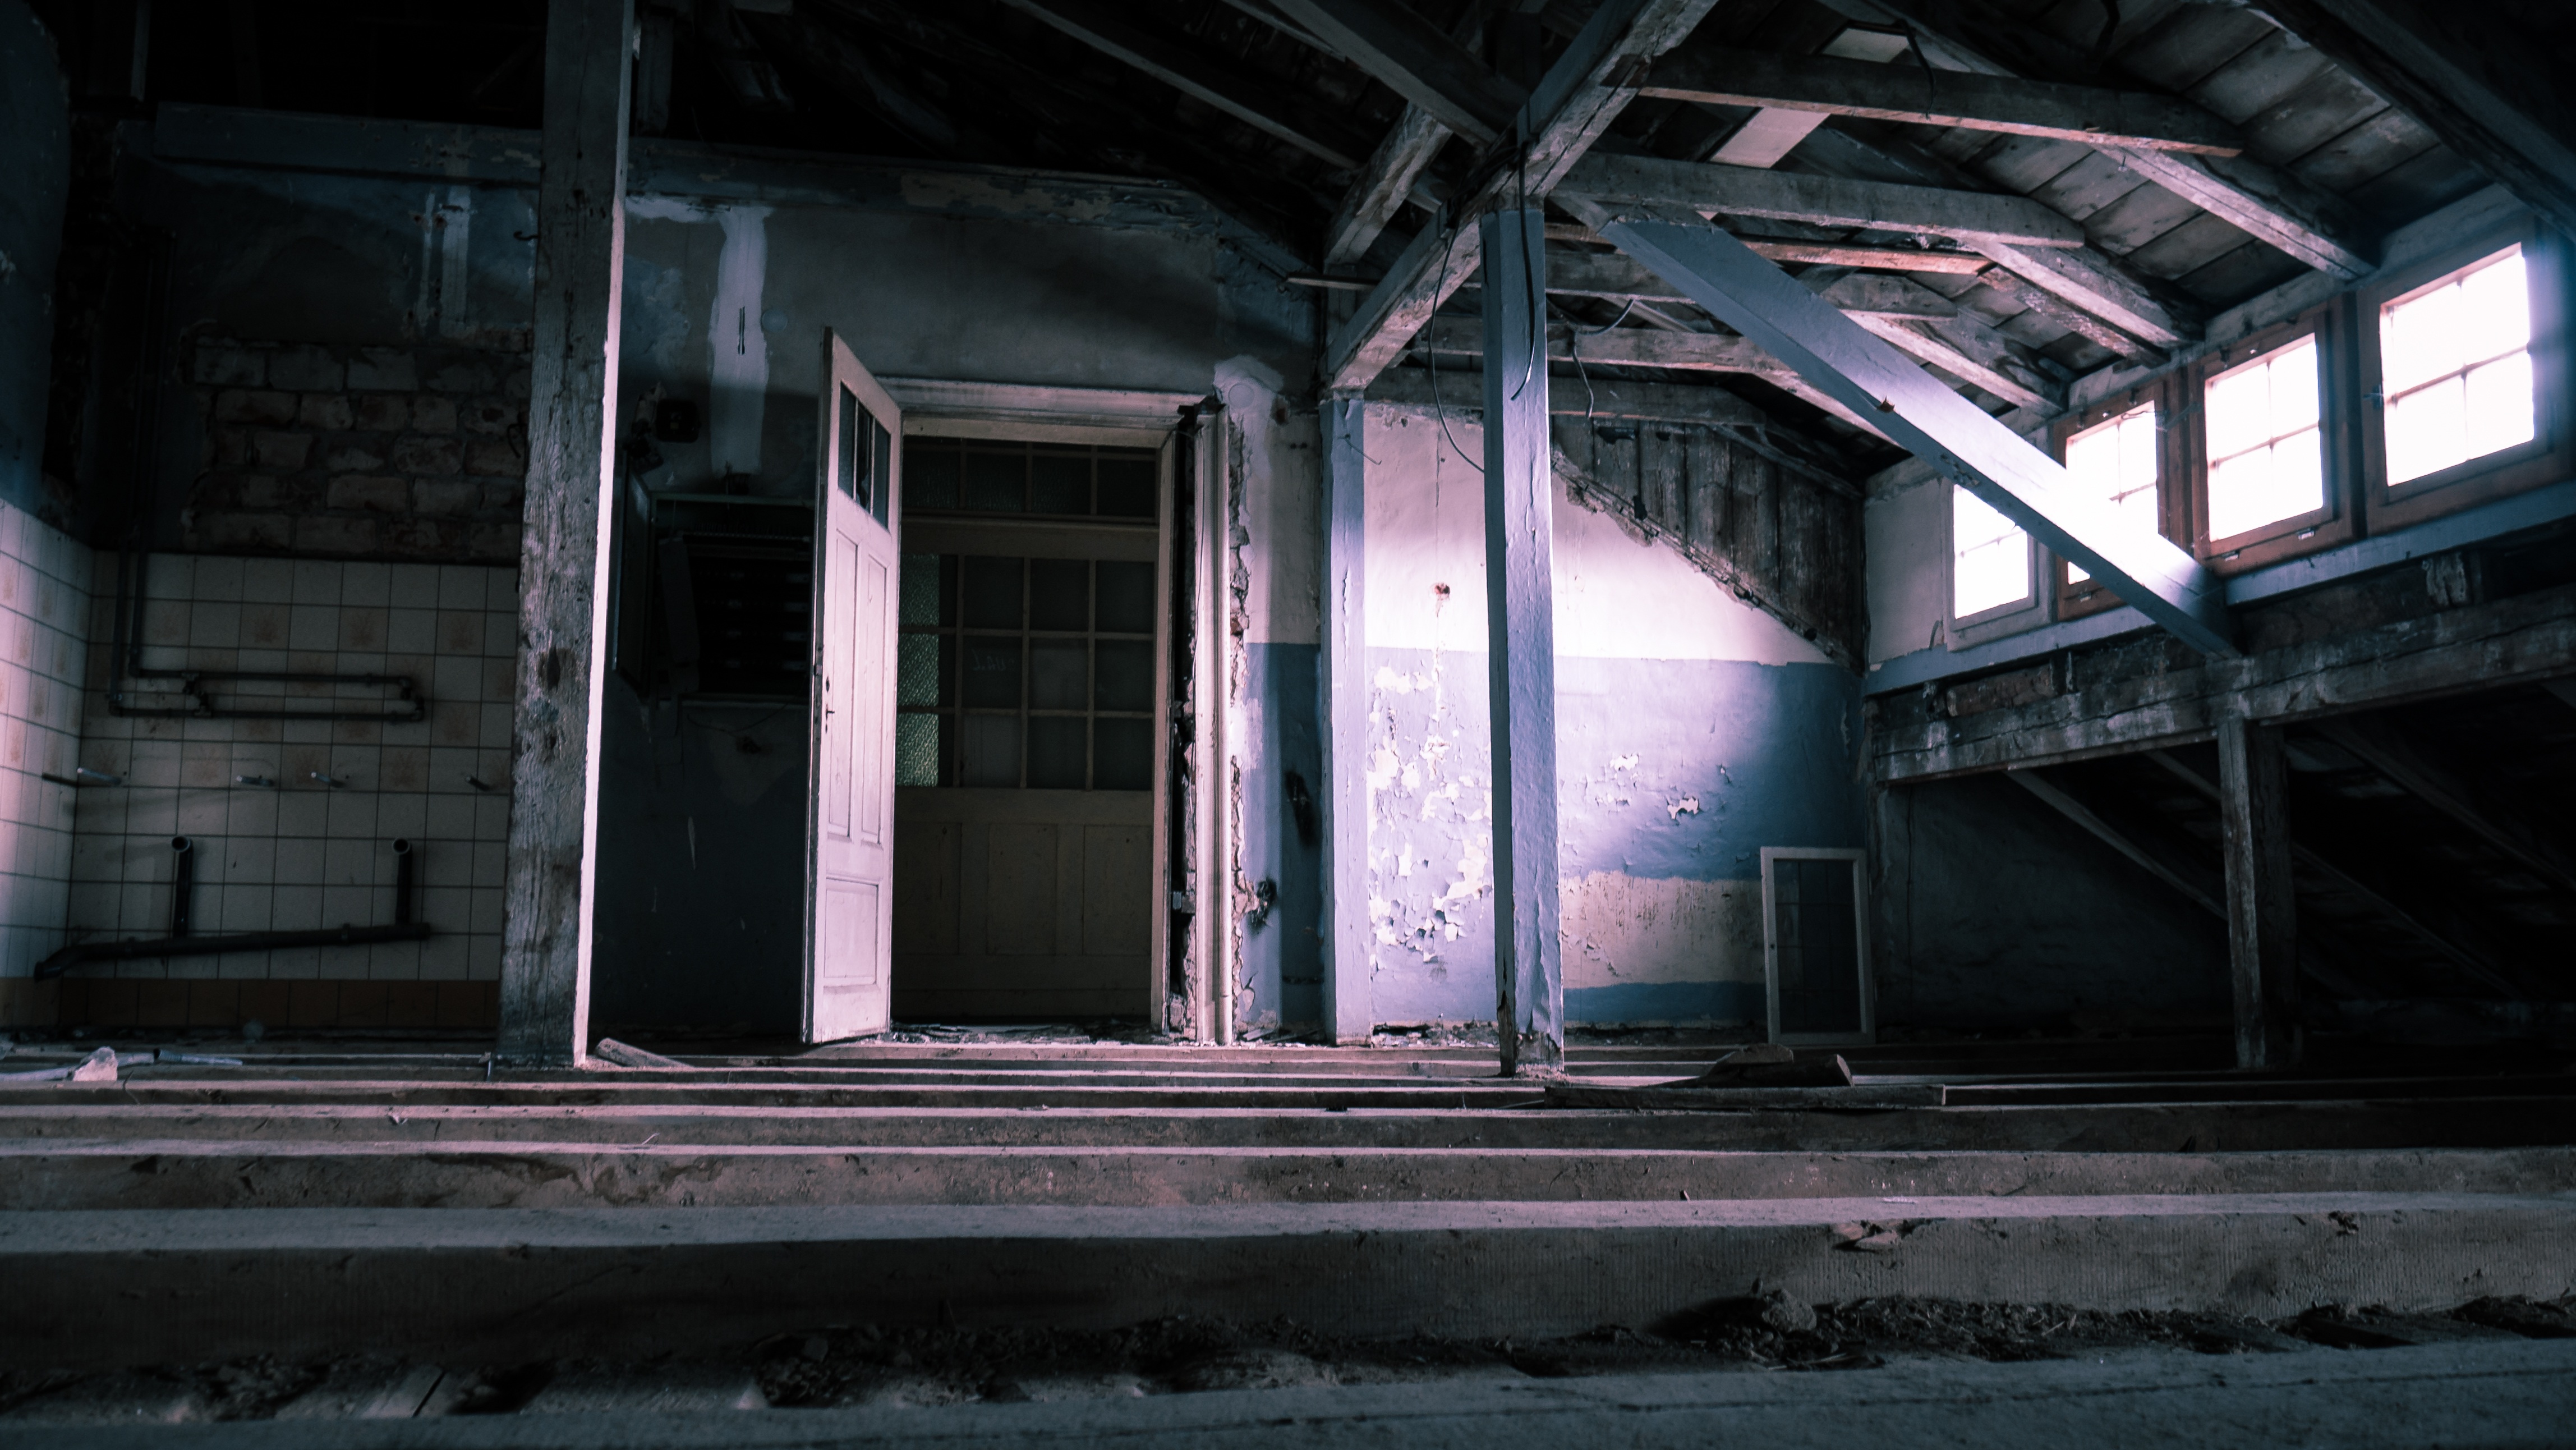
light, architecture, wood, night, antique, house, building, old, home, mystical, factory, darkness, empty, industry, decay, still life, attic, leave, masonry, lost places, ailing, roof truss, wood planks, urban area